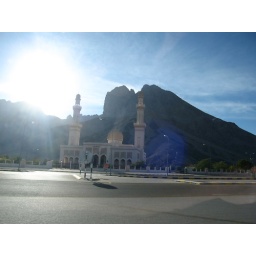
Driving over the mountains to the coast